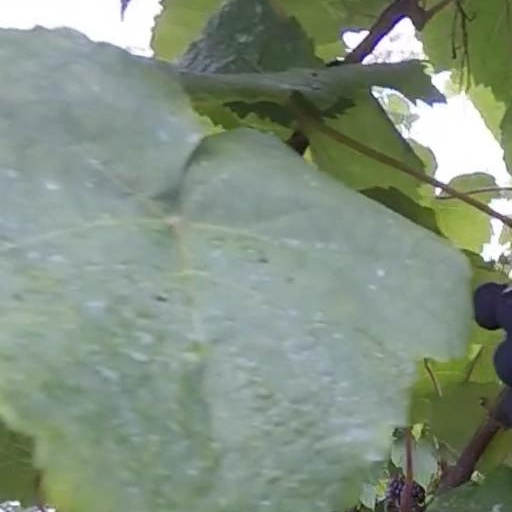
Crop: grape